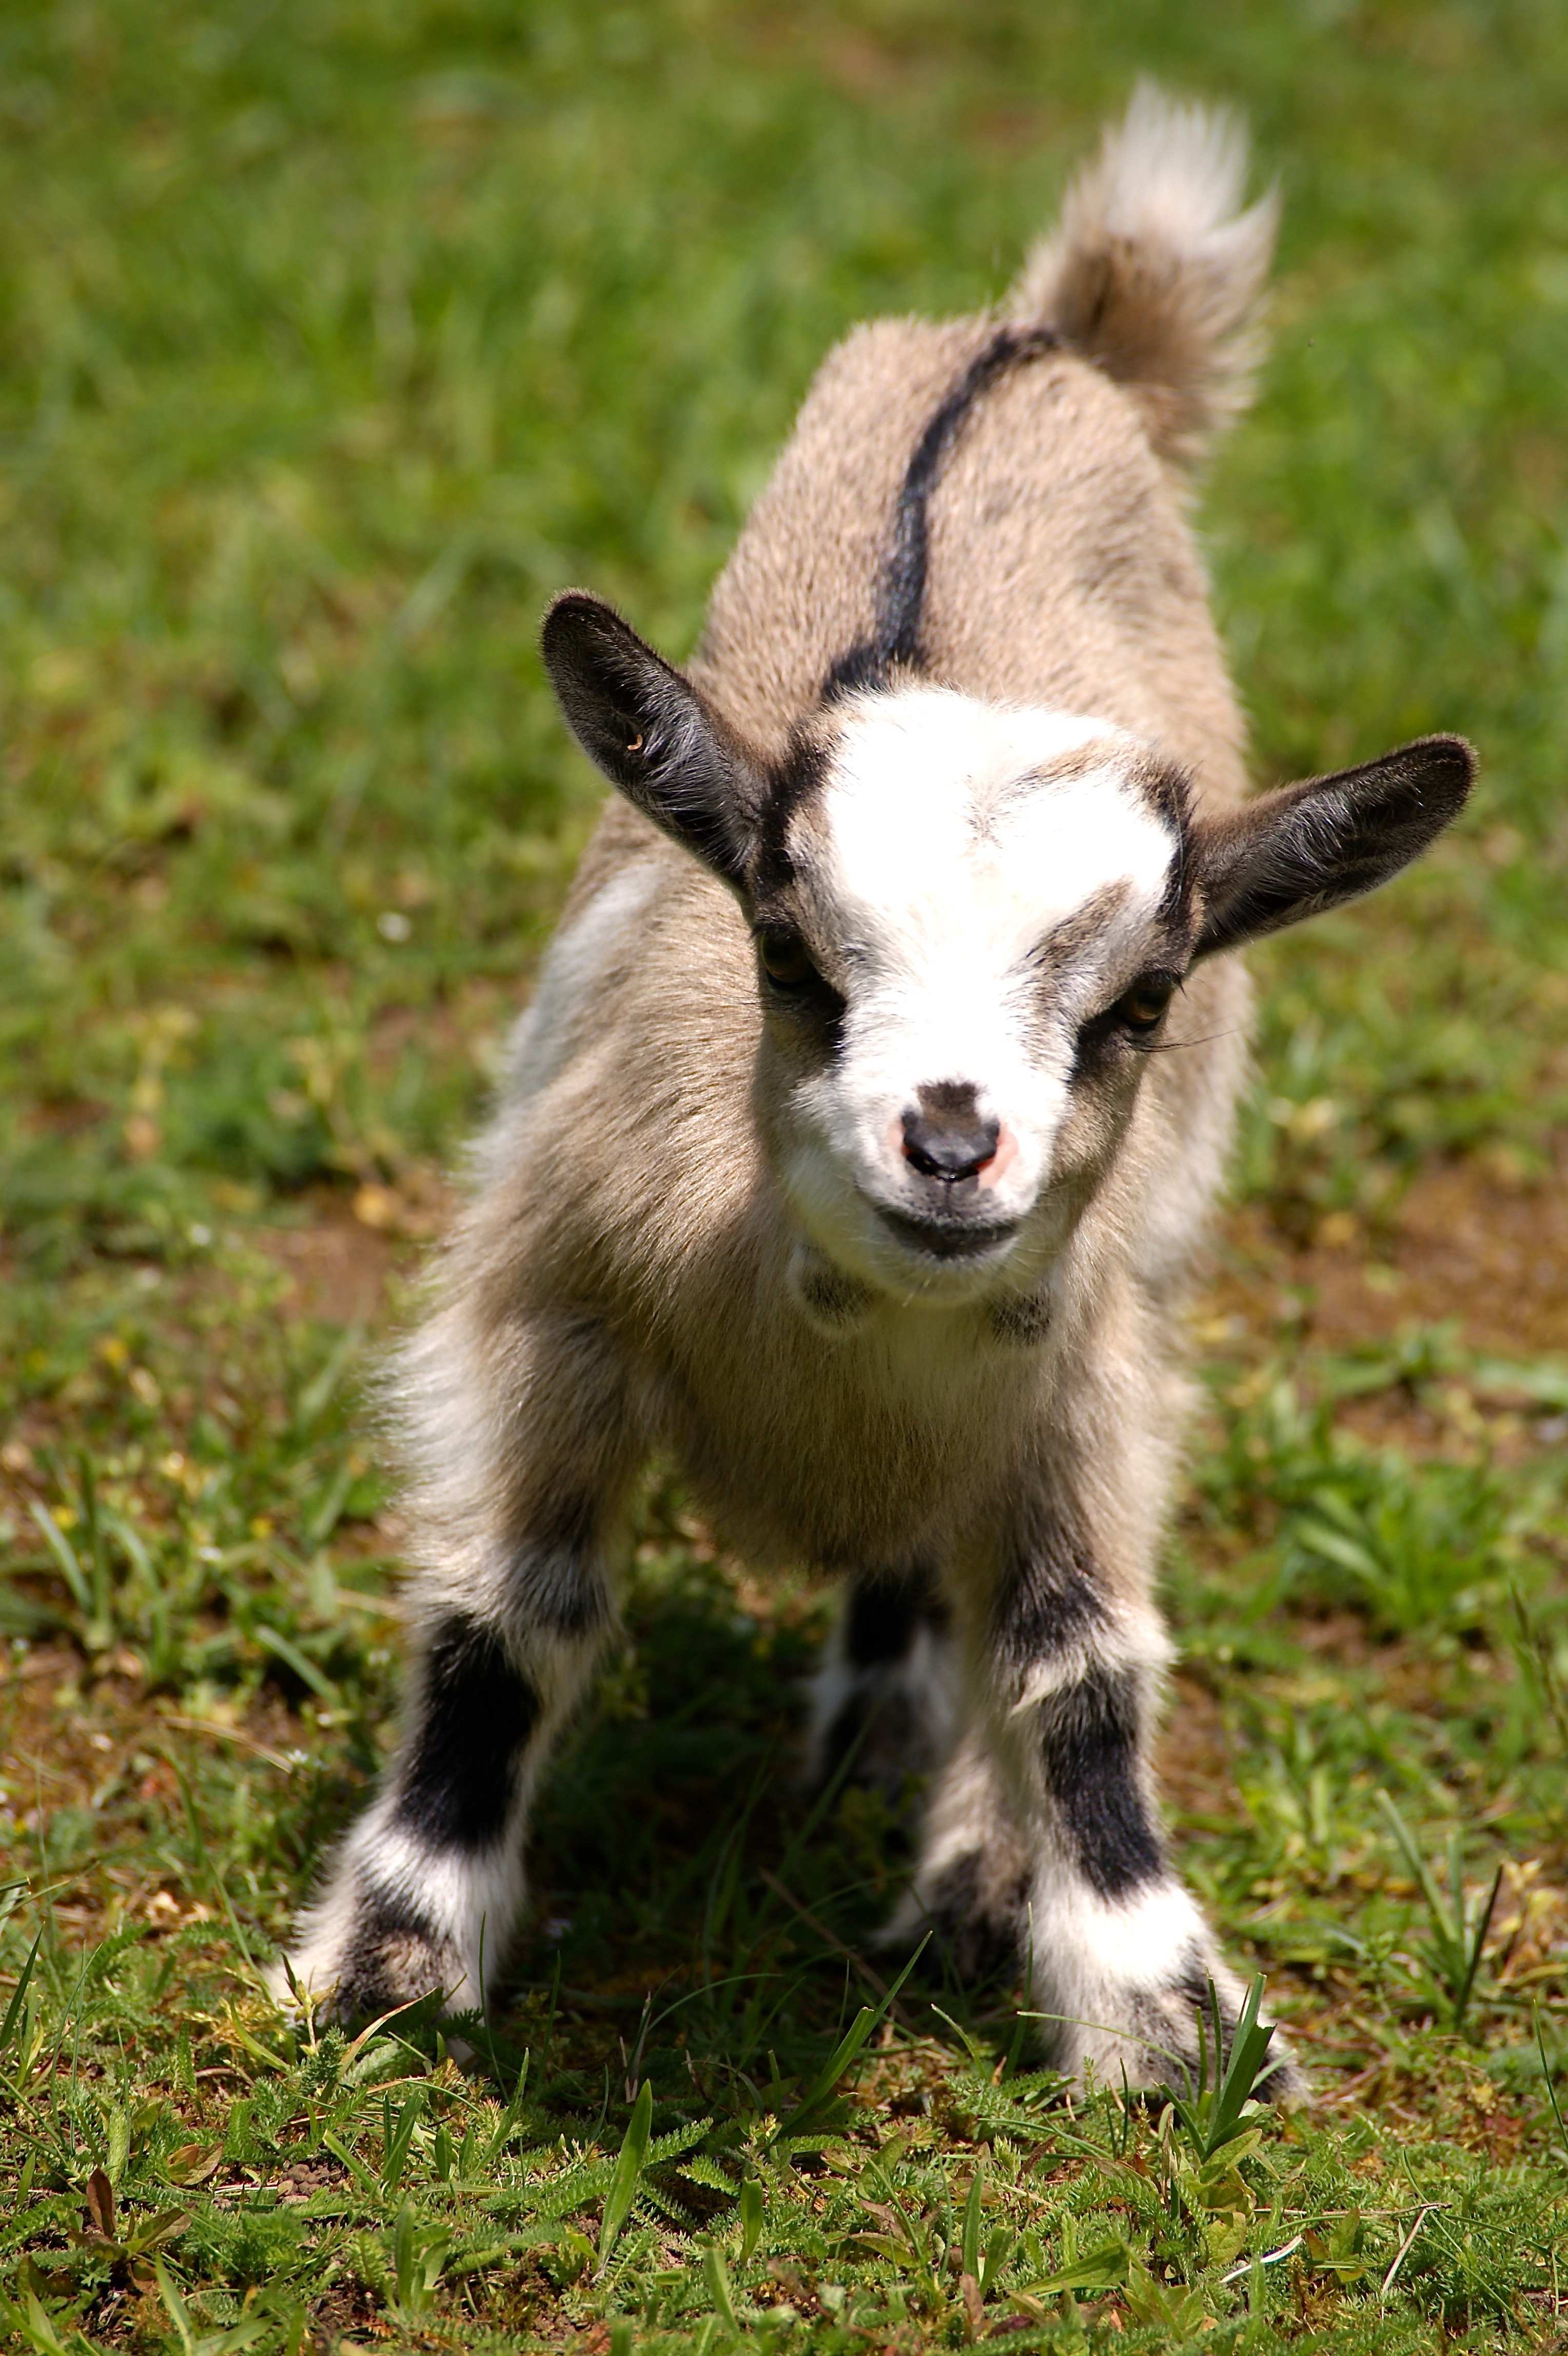
grass, meadow, sweet, kid, cute, goat, pet, fur, young, pasture, grazing, livestock, mammal, fauna, donkey, goats, vertebrate, creature, out, foal, animal world, wildlife photography, head drawing, young animal, domestic goat, petting zoo, horse like mammal